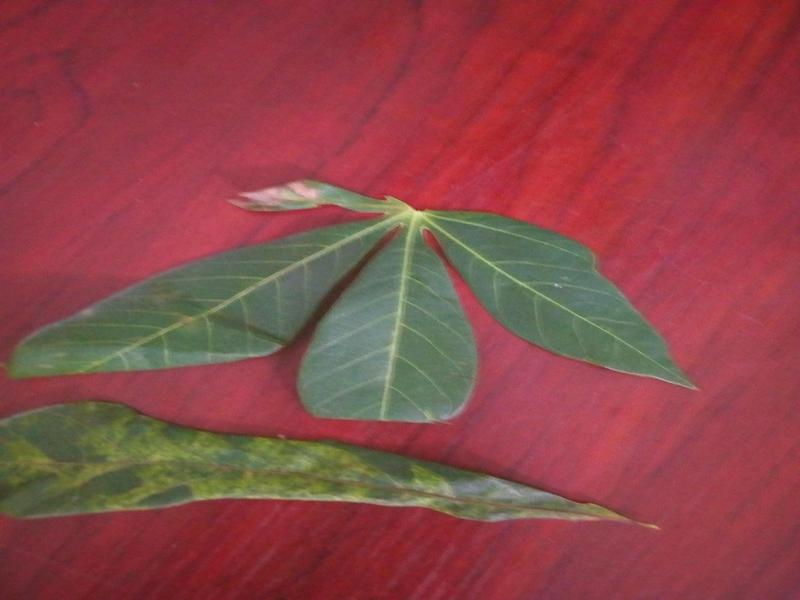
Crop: cassava
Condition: mosaic_disease